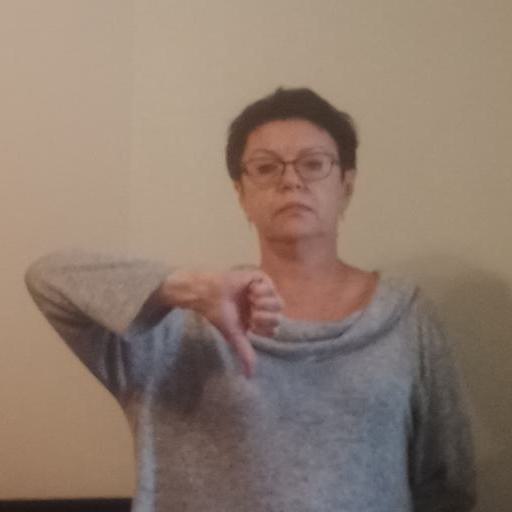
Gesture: dislike